Nebraska Army National Guard

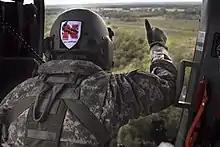
A Nebraska Army National Guardsman returns a thumbs up to civilians on the ground during a rescue operation following Hurricane Irma

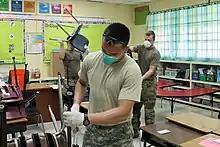
Nebraska Army National Guardsmen in the US Virgin Islands assisting in hurricane recovery efforts

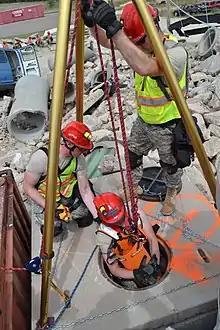
Members of the 623rd Engineer Company (Vertical), Nebraska Army National Guard during confined space training

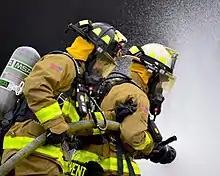
Firefighters from the 181st and the 317th Engineer Detachments, Nebraska Army National Guard, spray water during an aircraft rescue and firefighting burn as they prepare for the annual PATRIOT Exercise

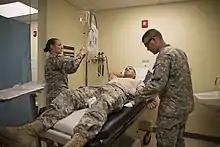
U.S. Army Sgt. Charles Wilkins with the 313th Medical Company (Ground Ambulance) of the Nebraska Army National Guard demonstrating his technique to administer an IV

The Nebraska Army National Guard has one land component command with subordinate elements for mission command. They and their commanders are: